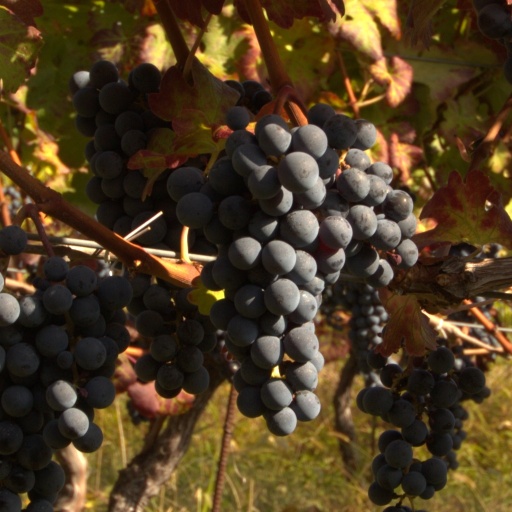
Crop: grape